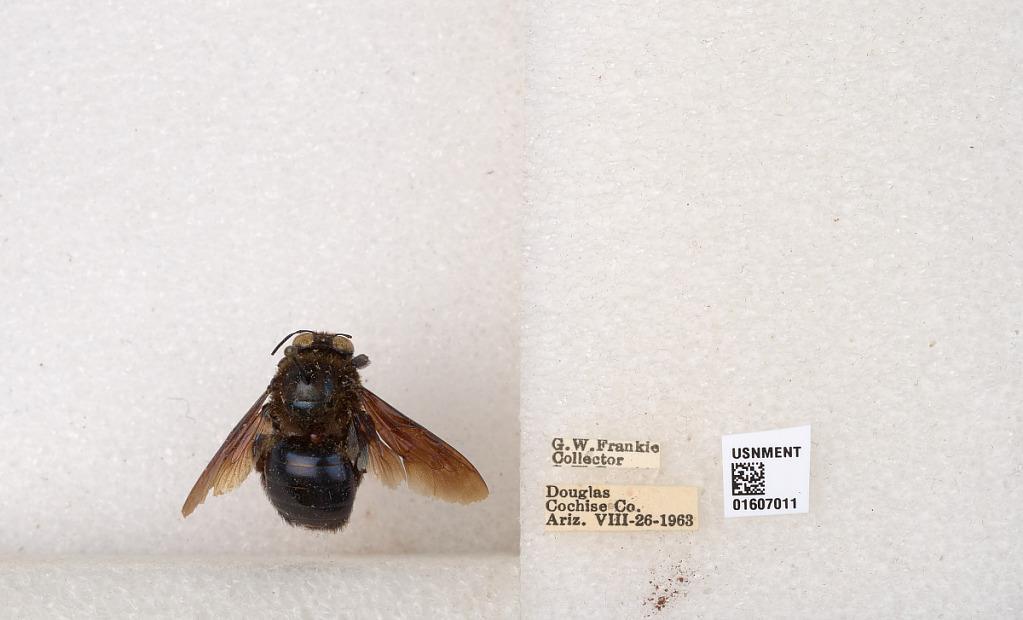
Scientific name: Xylocopa (Xylocopoides) californica arizonensis Cresson
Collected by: G. Frankie
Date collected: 1963-8-26
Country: United States
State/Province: Arizona
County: Cochise
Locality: Douglas
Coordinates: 31.3445, -109.545